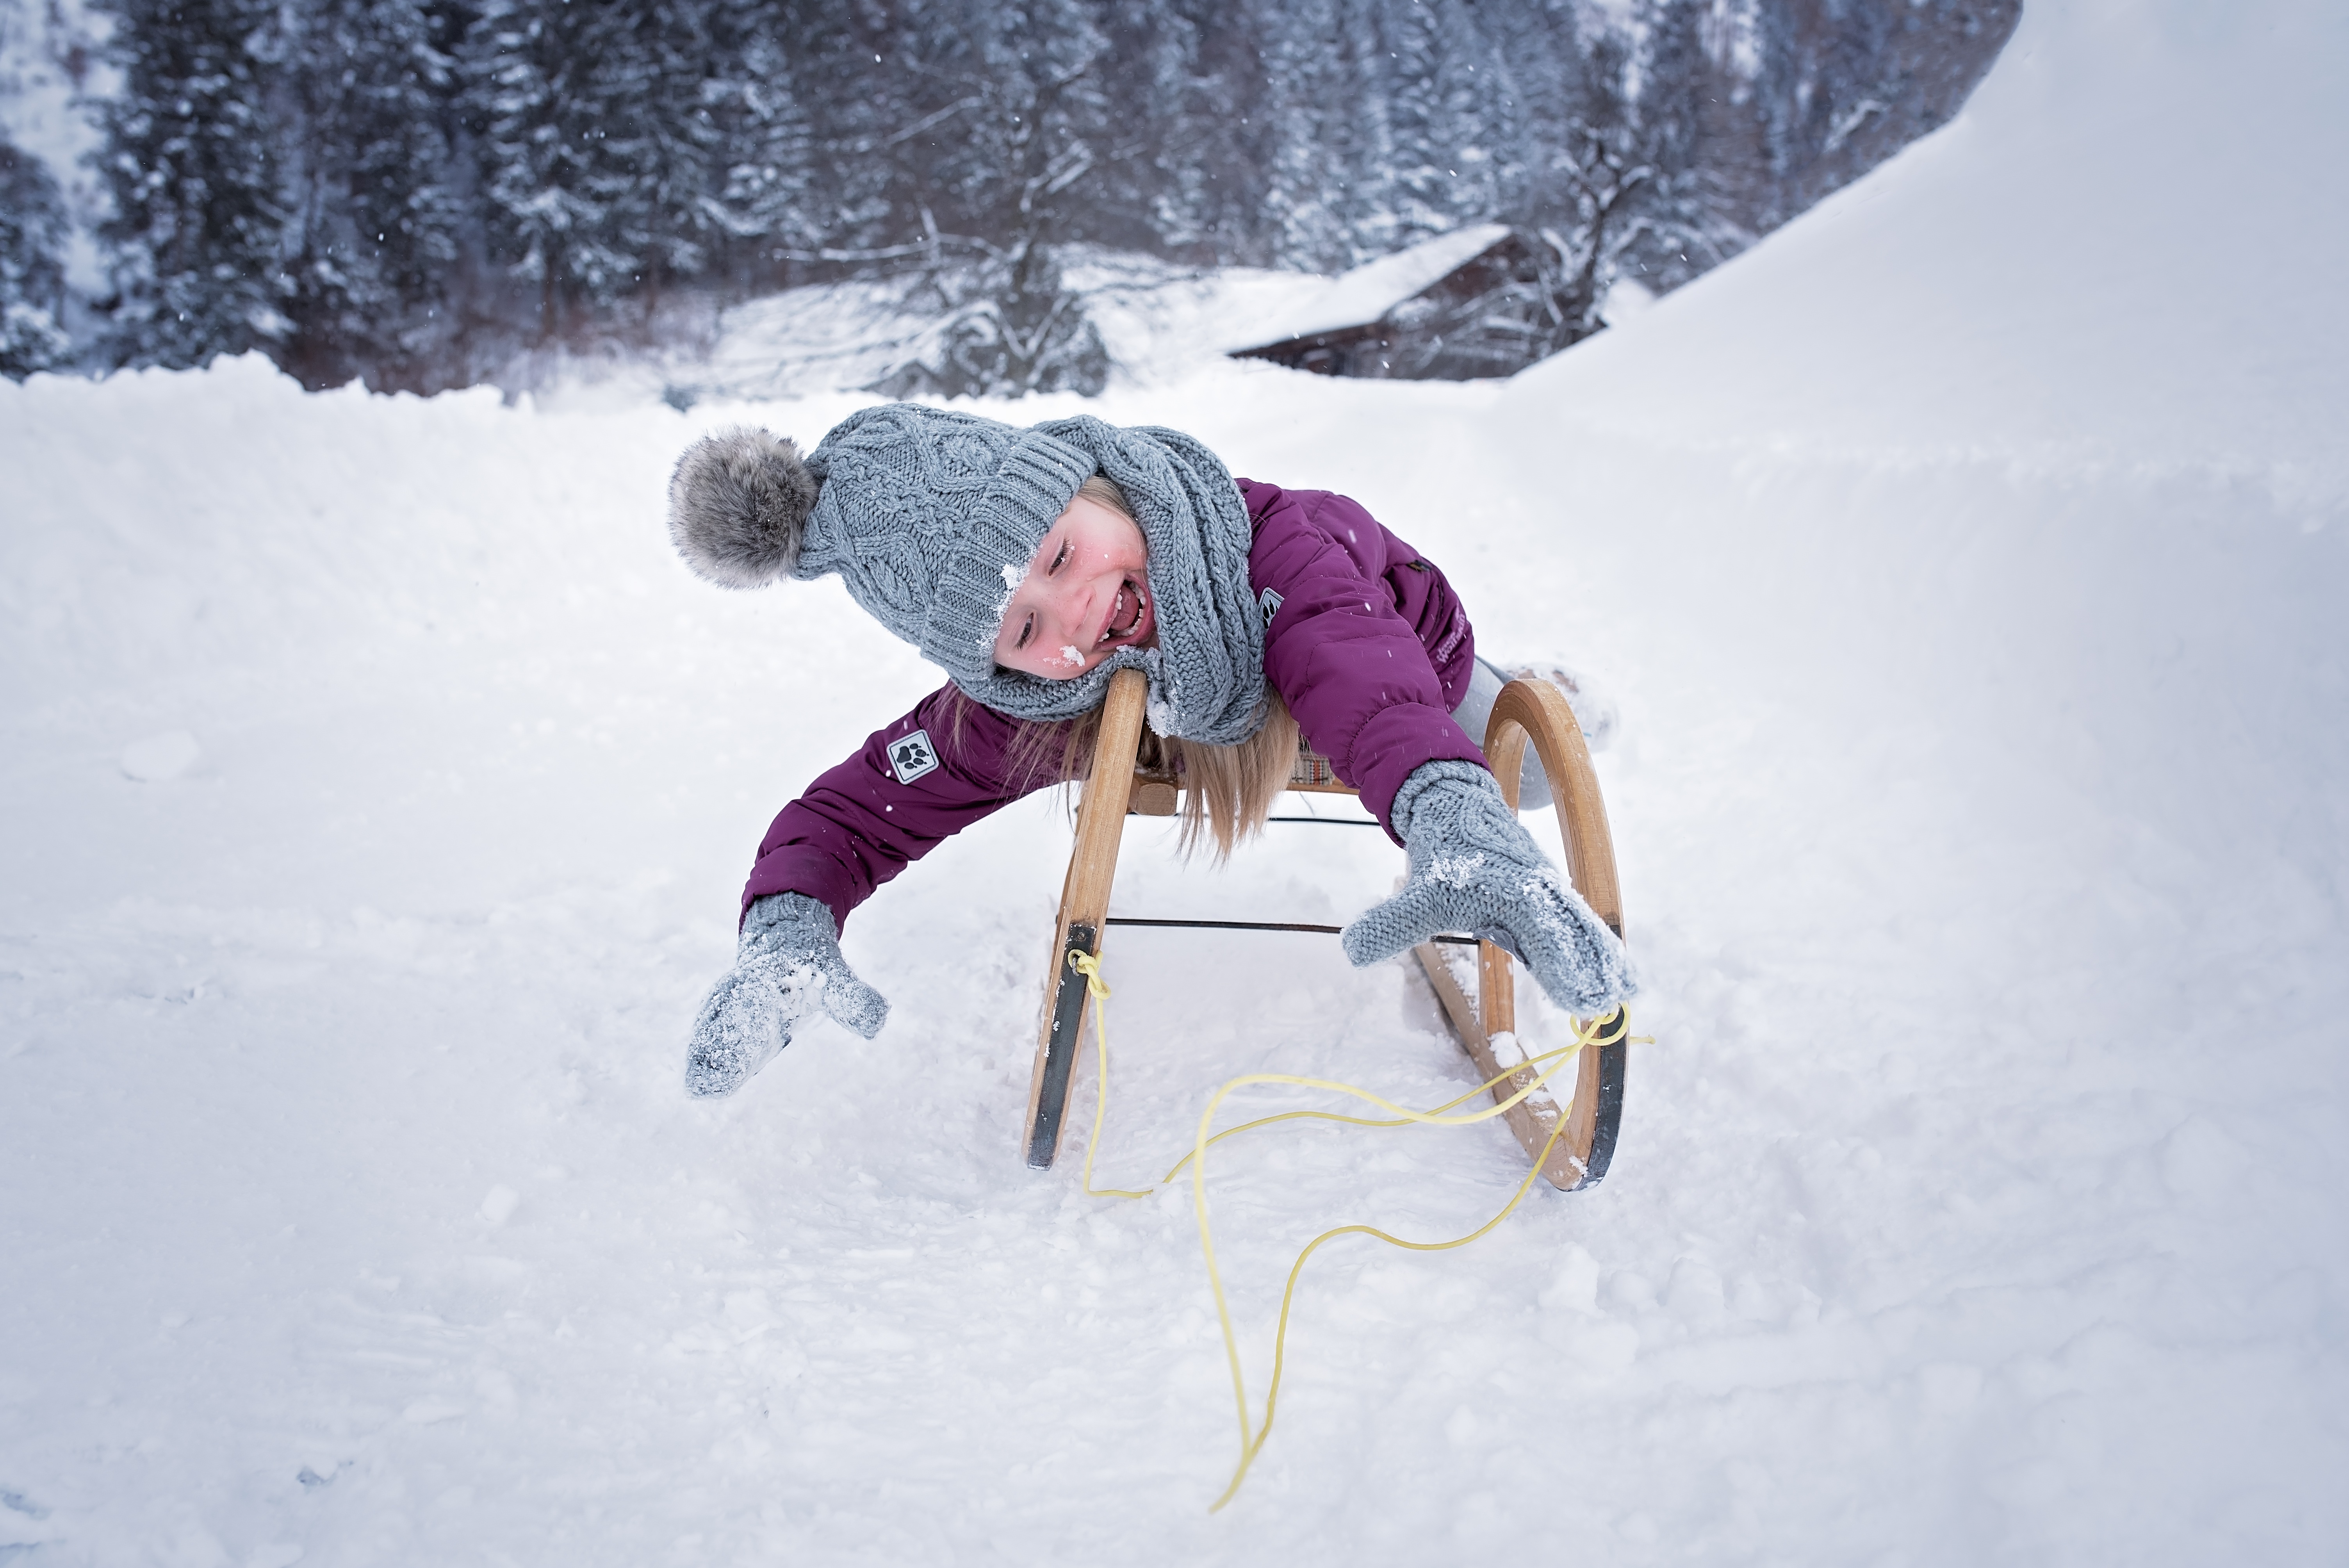
person, snow, cold, winter, girl, ice, weather, child, human, extreme sport, season, sports equipment, winter sport, footwear, slide, freezing, toboggan